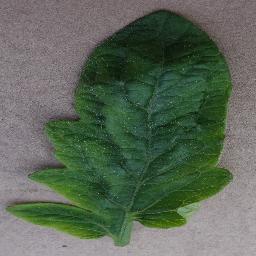
Label: Tomato___Tomato_Yellow_Leaf_Curl_Virus